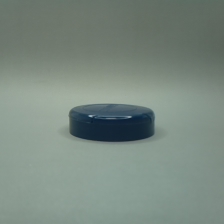
Color: blue
Cap type: flip-top cap